Port of Richmond (California)

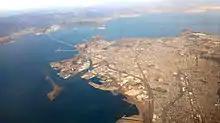
Aerial view of the Richmond Inner Harbour

On December 11, 2011, the tug "Tiger" sank in the Port of Richmond Harbor. The "Tiger" was a decommissioned former US Navy tug that served during World War II. In 1944, modifications were made to the "Tiger" in order to hold more oil. Although it is not known how much the tug "Tiger" could hold, it is estimated that its maximum capacity was about 78,000 gallons of oil. The "Tiger" was originally brought to the Port of Richmond in order to be cleaned before heading to be scrapped.